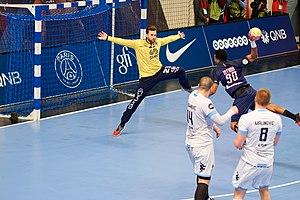
Rencontre de championnat de LidlStarLigue entre le PSG et l'US Créteil. A Coubertin, le 14 décembre 2016.
Mickaël Robin, né le 28 mai 1985 à Strasbourg, est un handballeur français évoluant au poste de gardien de but au US Créteil depuis la saison 2016-2017.